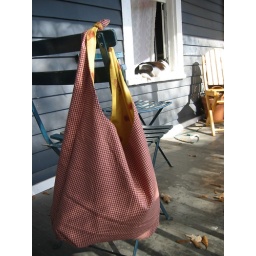
A reversible market bag. Help save the environment by not using paper or plastic.